A. E. Sunderland

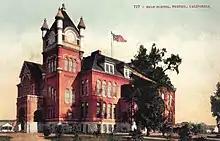
Colored Postcard of Fresno High School in 1896

After resignation, Sunderland continued to remain active in civic affairs including working to reestablish a group of residents to push for new playgrounds and better equipment at the current city parks. This committee was reformed at the request of Fresno City Schools superintendent C. L. McLane and then Mayor Alva E. Snow. Sunderland would return to the ballot in 1913 to run as Fresno City Board of Education President and win to succeed Frank A. Homan